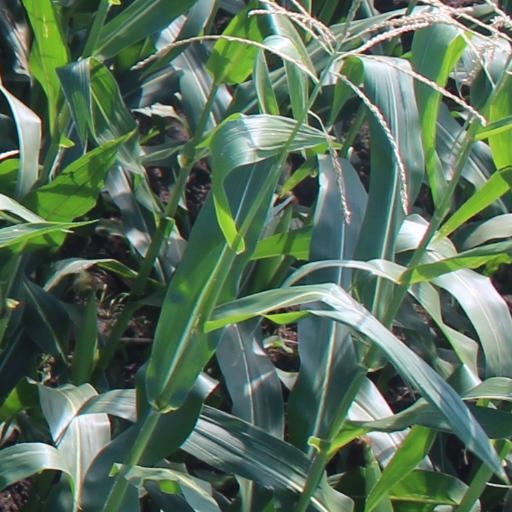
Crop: maize; corn